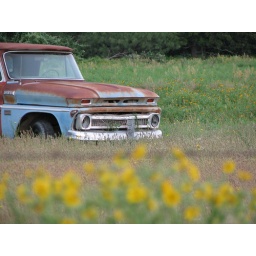
we saw this random old truck just sitting out in a field...